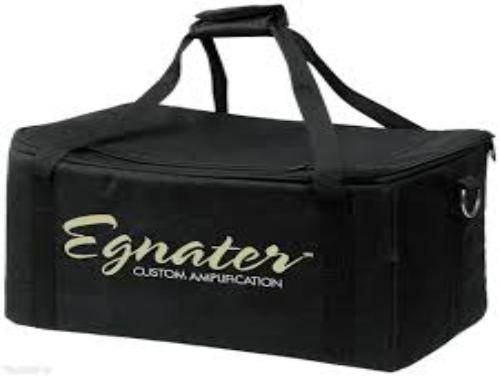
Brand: Egnater
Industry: Electronic